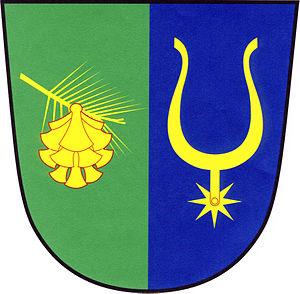
Borek est une commune du district de Havlíčkův Brod, dans la région de Vysočina, en République tchèque. Sa population s'élevait à 123 habitants en 2019.